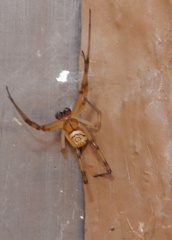
Species: Lactrodectus_hesperus